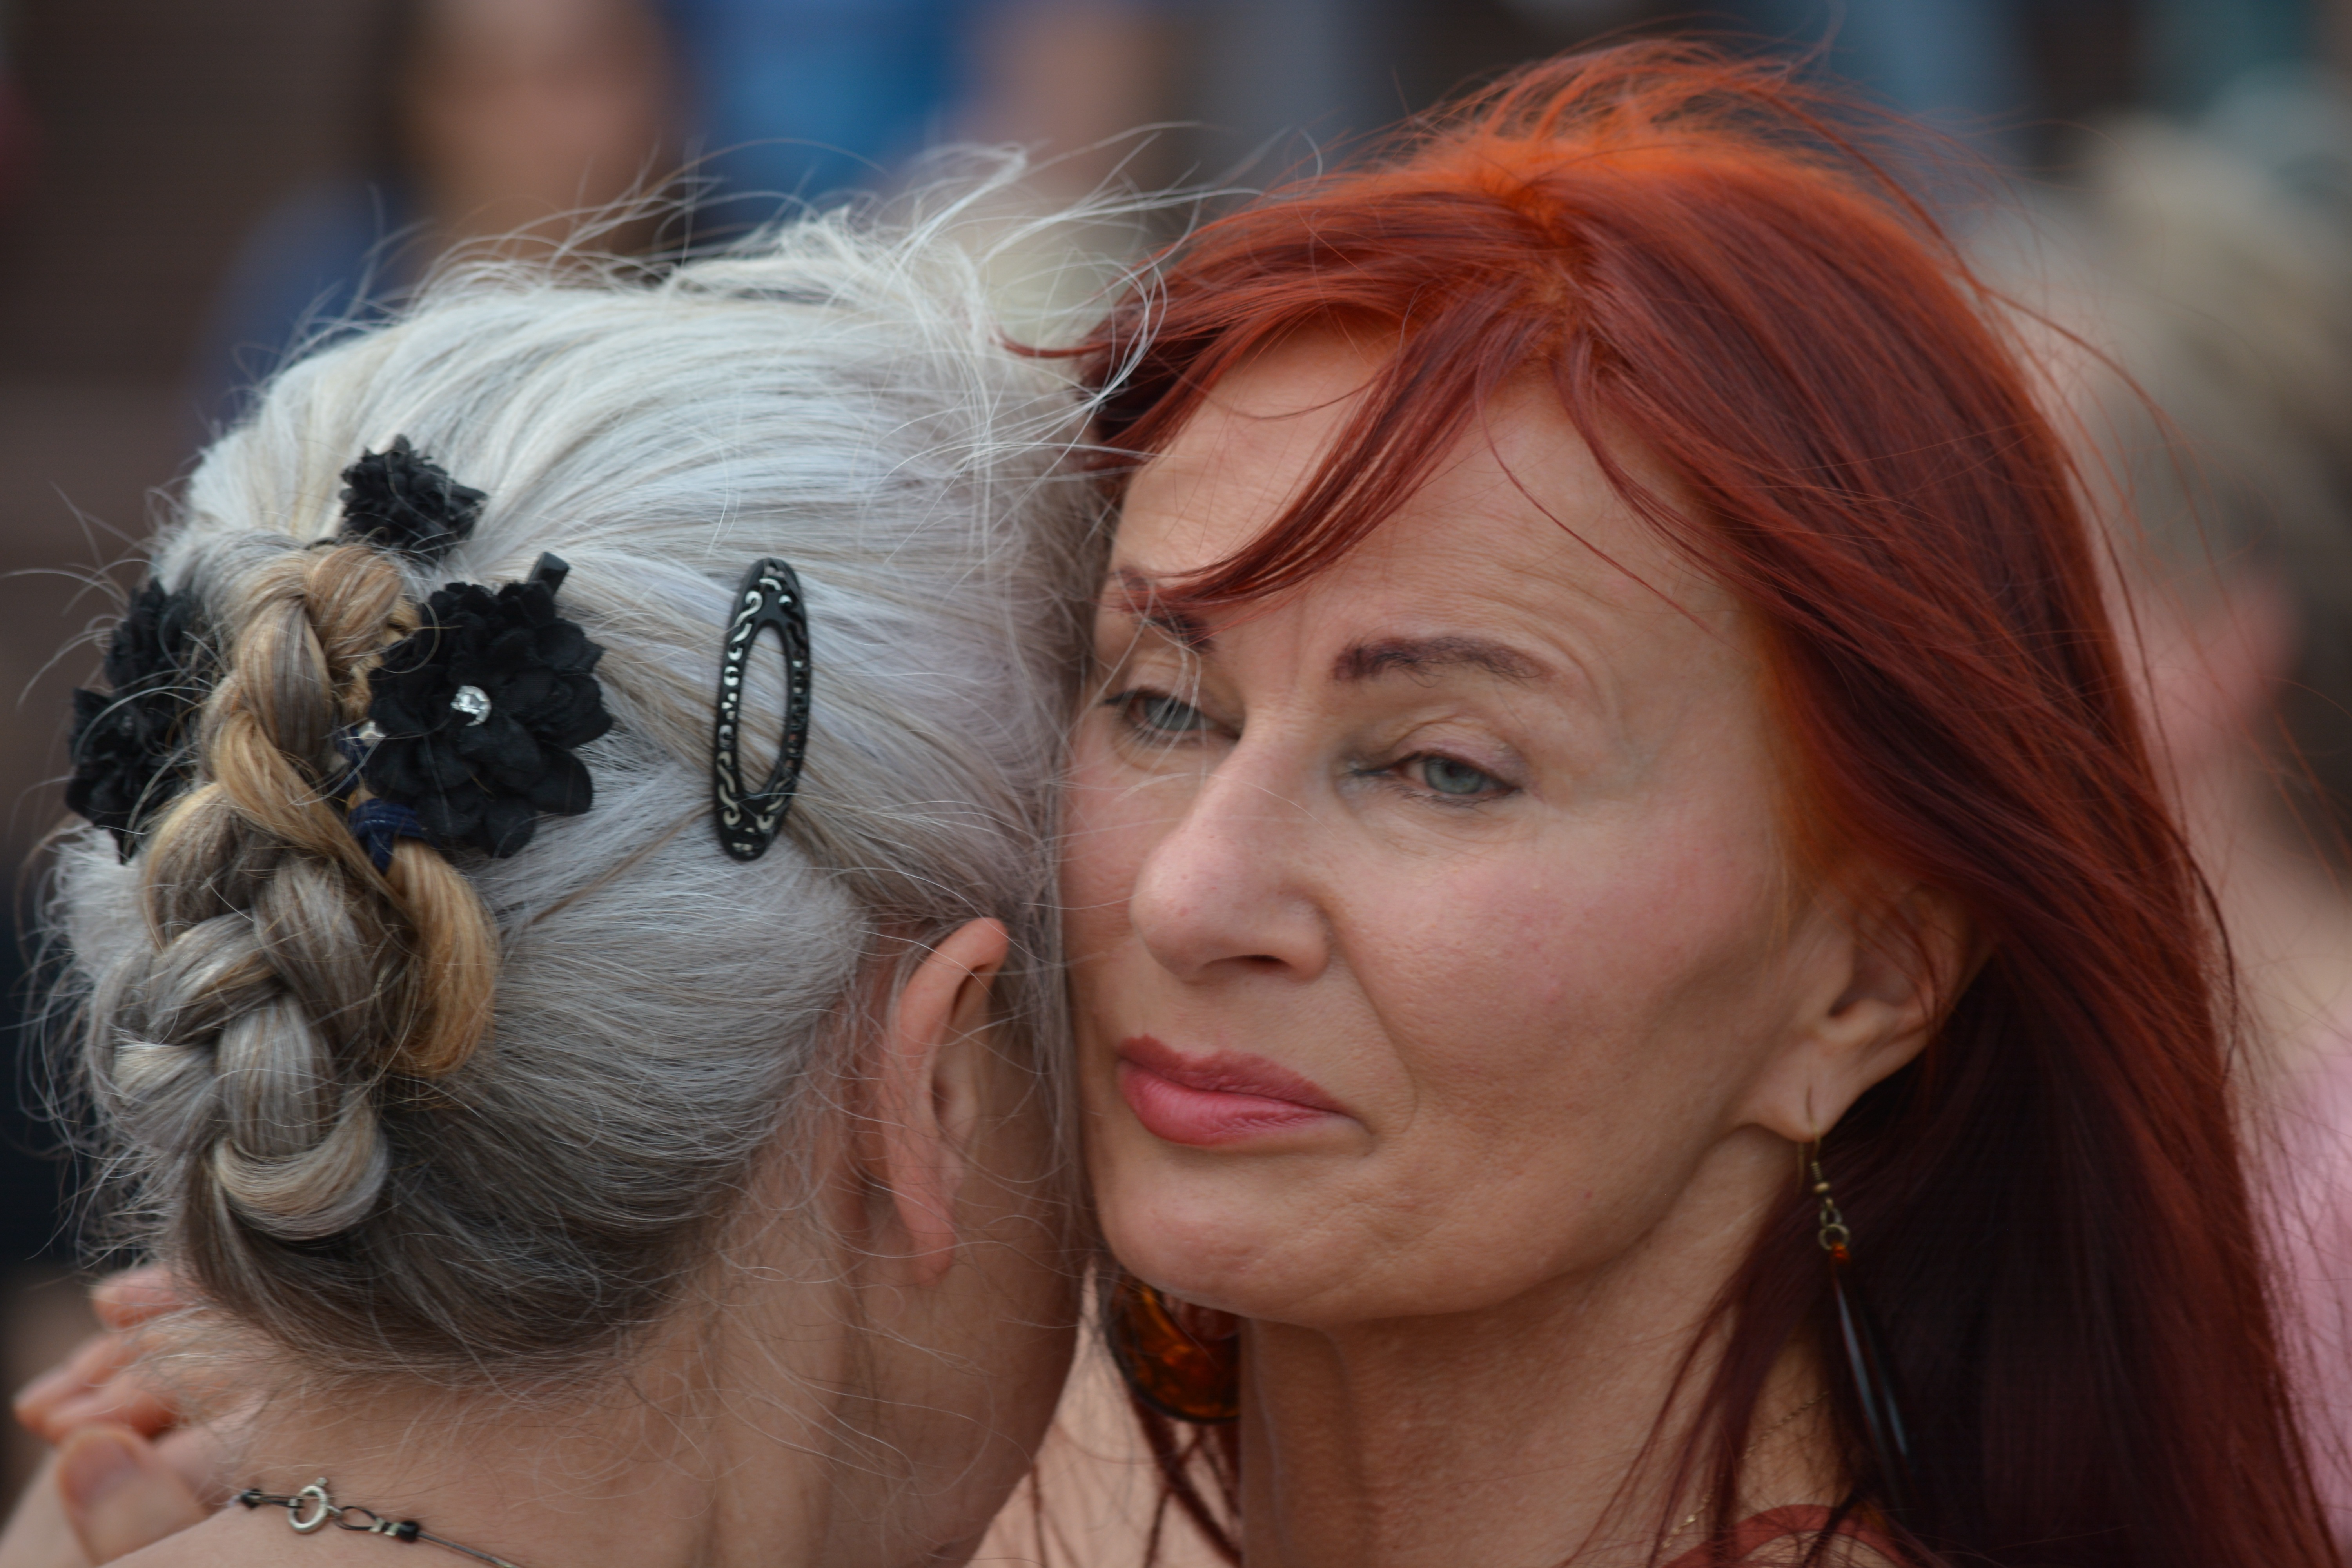
girl, woman, hair, dance, portrait, model, color, fashion, lady, bride, hairstyle, close up, face, festival, eye, head, skin, beauty, blond, out, organ, hamburg, natural light, tango argentino, couple dance